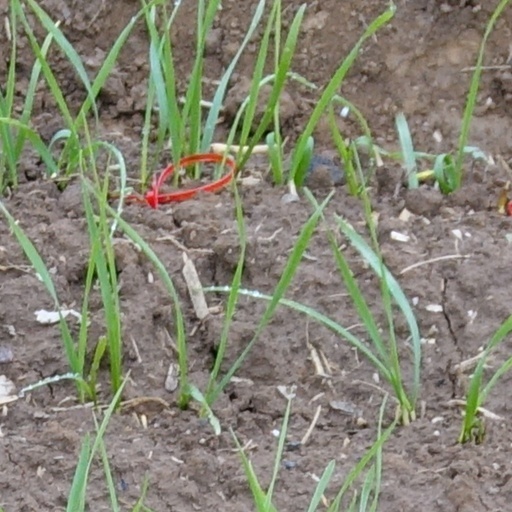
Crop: wheat